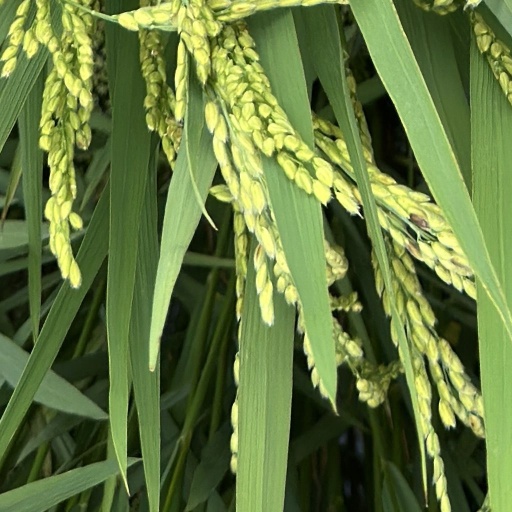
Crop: rice